List of The Young and the Restless characters introduced in 2010

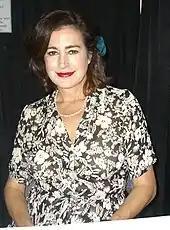
Sean Young ("pictured") played the scheming con-artist, Meggie.

Meggie McClaine was a Canadian barmaid whom Victor Newman met while searching for his invidious son, Adam Newman, who faked his own death. Meggie helped Victor by handling a few customers at the bar that Victor needed information from. He promised Meggie that if she ever needed something that she could come to him as a repayment for her services to him. She tried to flirt with Victor, but he made it clear that he already had a special lady in his life, Nikki Newman, and he left Ottawa. Meggie picked up on Victor's offer only a few weeks later when she appeared on his doorstep and told him that she had to flee.